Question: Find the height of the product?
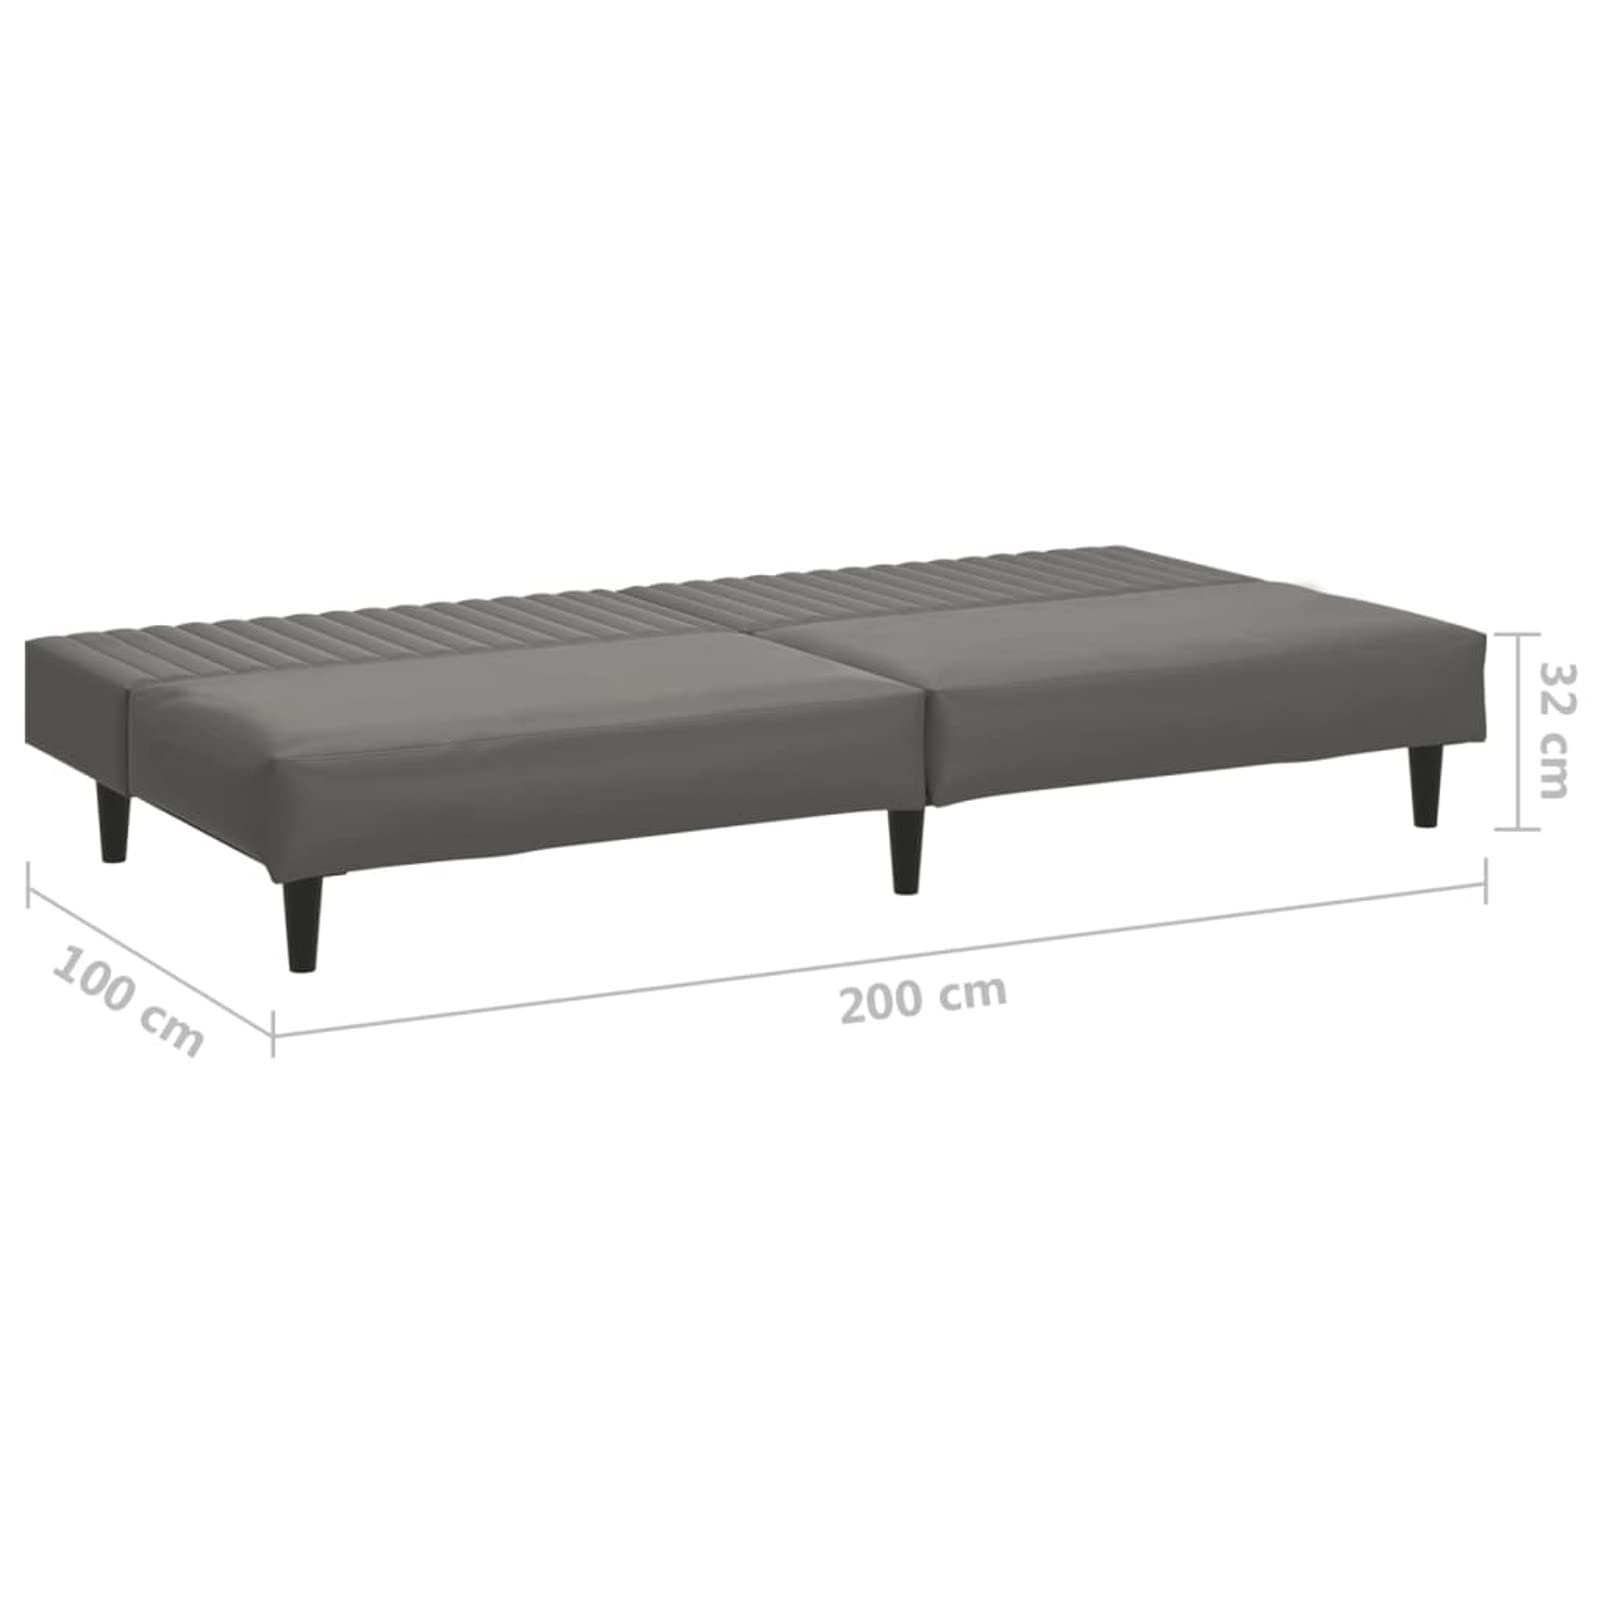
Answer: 32.0 centimetre